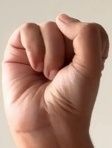
ASL sign: S